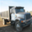
Label: truck